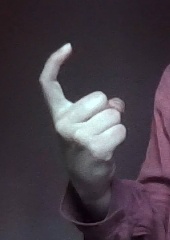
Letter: ra